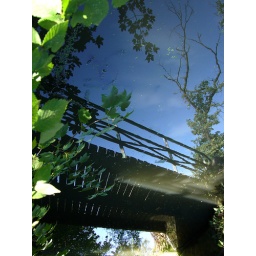
05/08/07 18:16 a bridge over still water